William Etty

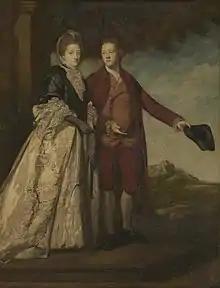
Well-dressed man and an elderly woman

In the late 18th and early 19th centuries, British painting was strongly influenced by Joshua Reynolds (1723–1792), the first president of the Royal Academy of Arts (RA). Reynolds believed the purpose of art was "to conceive and represent their subjects in a poetical manner, not confined to mere matter of fact", and that artists should emulate Renaissance painters such as Rubens, Paolo Veronese and Raphael and make their subjects close to perfection. After Reynolds's death his "Discourses on Art", which extolled the notion of an artist's duty to paint idealised subjects, remained Britain's primary theoretical work on art. The Royal Academy dominated British art, with the annual Royal Academy Summer Exhibition the most important event in the calendar. The Royal Academy also controlled the prestigious Royal Academy art schools, which had an effective monopoly on the training of new artists and which taught with a very narrow focus on approved techniques. While painters such as J. M. W. Turner (a strong supporter of the Royal Academy) were beginning to move away from the influence of the Old Masters to create uniquely British styles, they adhered to principles established by Reynolds.